Preterm birth

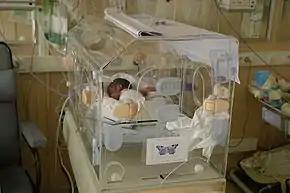
Incubator for preterm baby

Tertiary interventions are aimed at women who are about to go into preterm labor, or rupture the membranes or bleed preterm. The use of the fibronectin test and ultrasonography improves the diagnostic accuracy and reduces false-positive diagnosis. While treatments to arrest early labor where there is progressive cervical dilatation and effacement will not be effective to gain sufficient time to allow the fetus to grow and mature further, it may defer delivery sufficiently to allow the mother to be brought to a specialized center that is equipped and staffed to handle preterm deliveries. In a hospital setting women are hydrated via intravenous infusion (as dehydration can lead to premature uterine contractions).